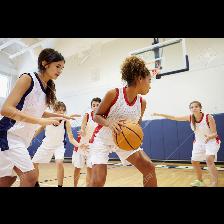
Label: Human